Mark Chanloung

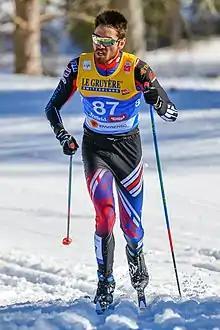
FIS Nordic World Ski Championships Seefeld 2019 - Men 15km Interval Start Classic. The picture shows Mark Chanloung (THA).

Mark Chanloung (born 9 February 1995) is an Italian-born cross-country skier competing for Thailand.